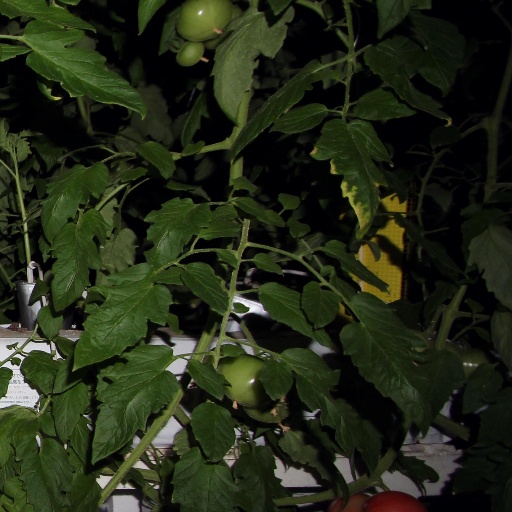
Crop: tomato